Beach Break (2021)

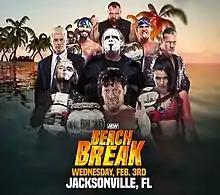
Promotional poster featuring various AEW Wrestlers

The 2021 Beach Break was a professional wrestling television special produced by All Elite Wrestling (AEW). It was the inaugural Beach Break and took place on February 3, 2021, at Daily's Place in Jacksonville, Florida, broadcast live on TNT as a special episode of AEW's weekly television program, "Wednesday Night Dynamite". It replaced Bash at the Beach as the promotion's annual midwinter beach-themed event.